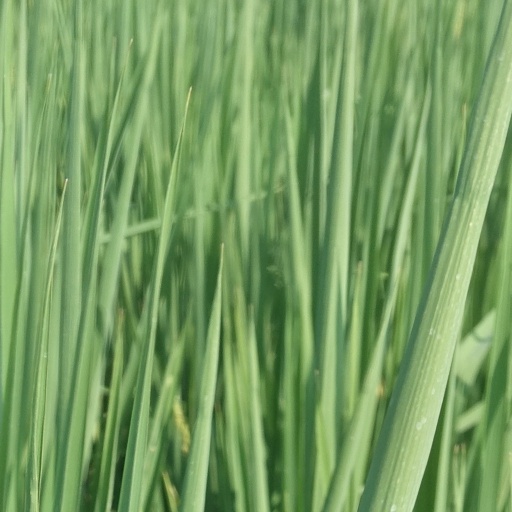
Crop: rice